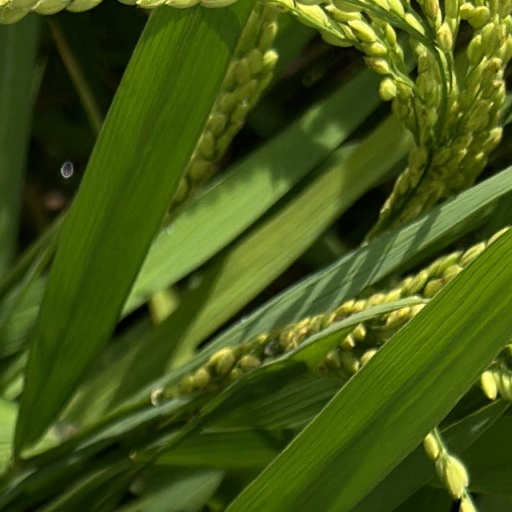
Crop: rice